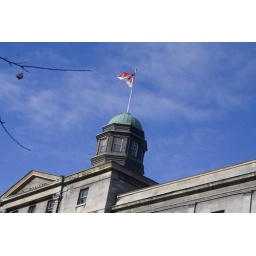
The first building built on the mcgill campus with the school flag flying above it.